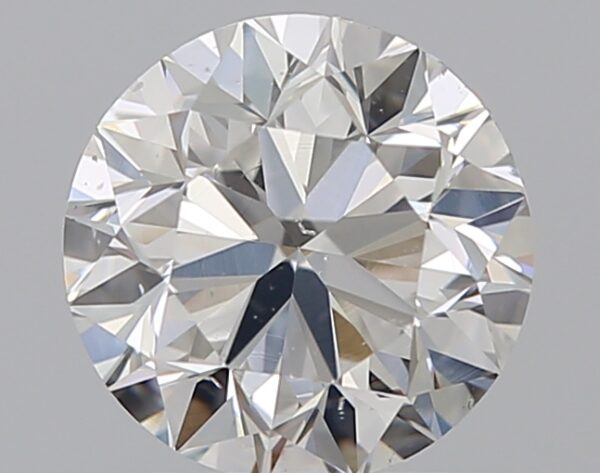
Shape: round
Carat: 0.8
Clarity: VS2
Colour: E
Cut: VG
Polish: EX
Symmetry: EX
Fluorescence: ST
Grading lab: GIA
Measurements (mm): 5.77 x 5.8 x 3.73